Peter Drummond-Murray of Mastrick

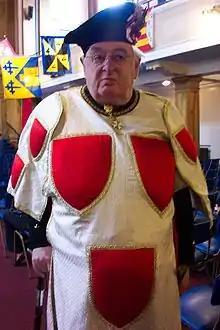
Peter Drummond-Murray of Mastrick at the 2006 International Congress of Genealogical and Heraldic Sciences. He is shown wearing the tabard of the arms of the Earl of Erroll.

William Edward Peter Louis Drummond-Murray of Mastrick (24 November 1929 – 13 April 2014) was a Scottish herald, Private Officer of Arms, stockbroker and banker. He was also active in Catholic philanthropy.